Habban district

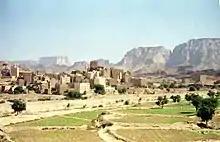
The town of Habban

Habban District is a district of the Shabwah Governorate in Yemen. As of 2003, the district had a population of 29,846 inhabitants. The district takes its name after the town Habban which lies in As Said District, located at 1421'N. latitude, 4704'E. longitude. The town is some 275 km east by northeast of Aden by air (425 km overland by the most common route), some 75 km inland from the Gulf of Aden.